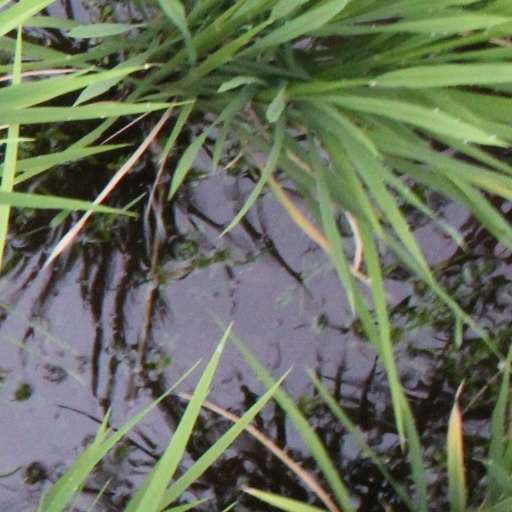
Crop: rice